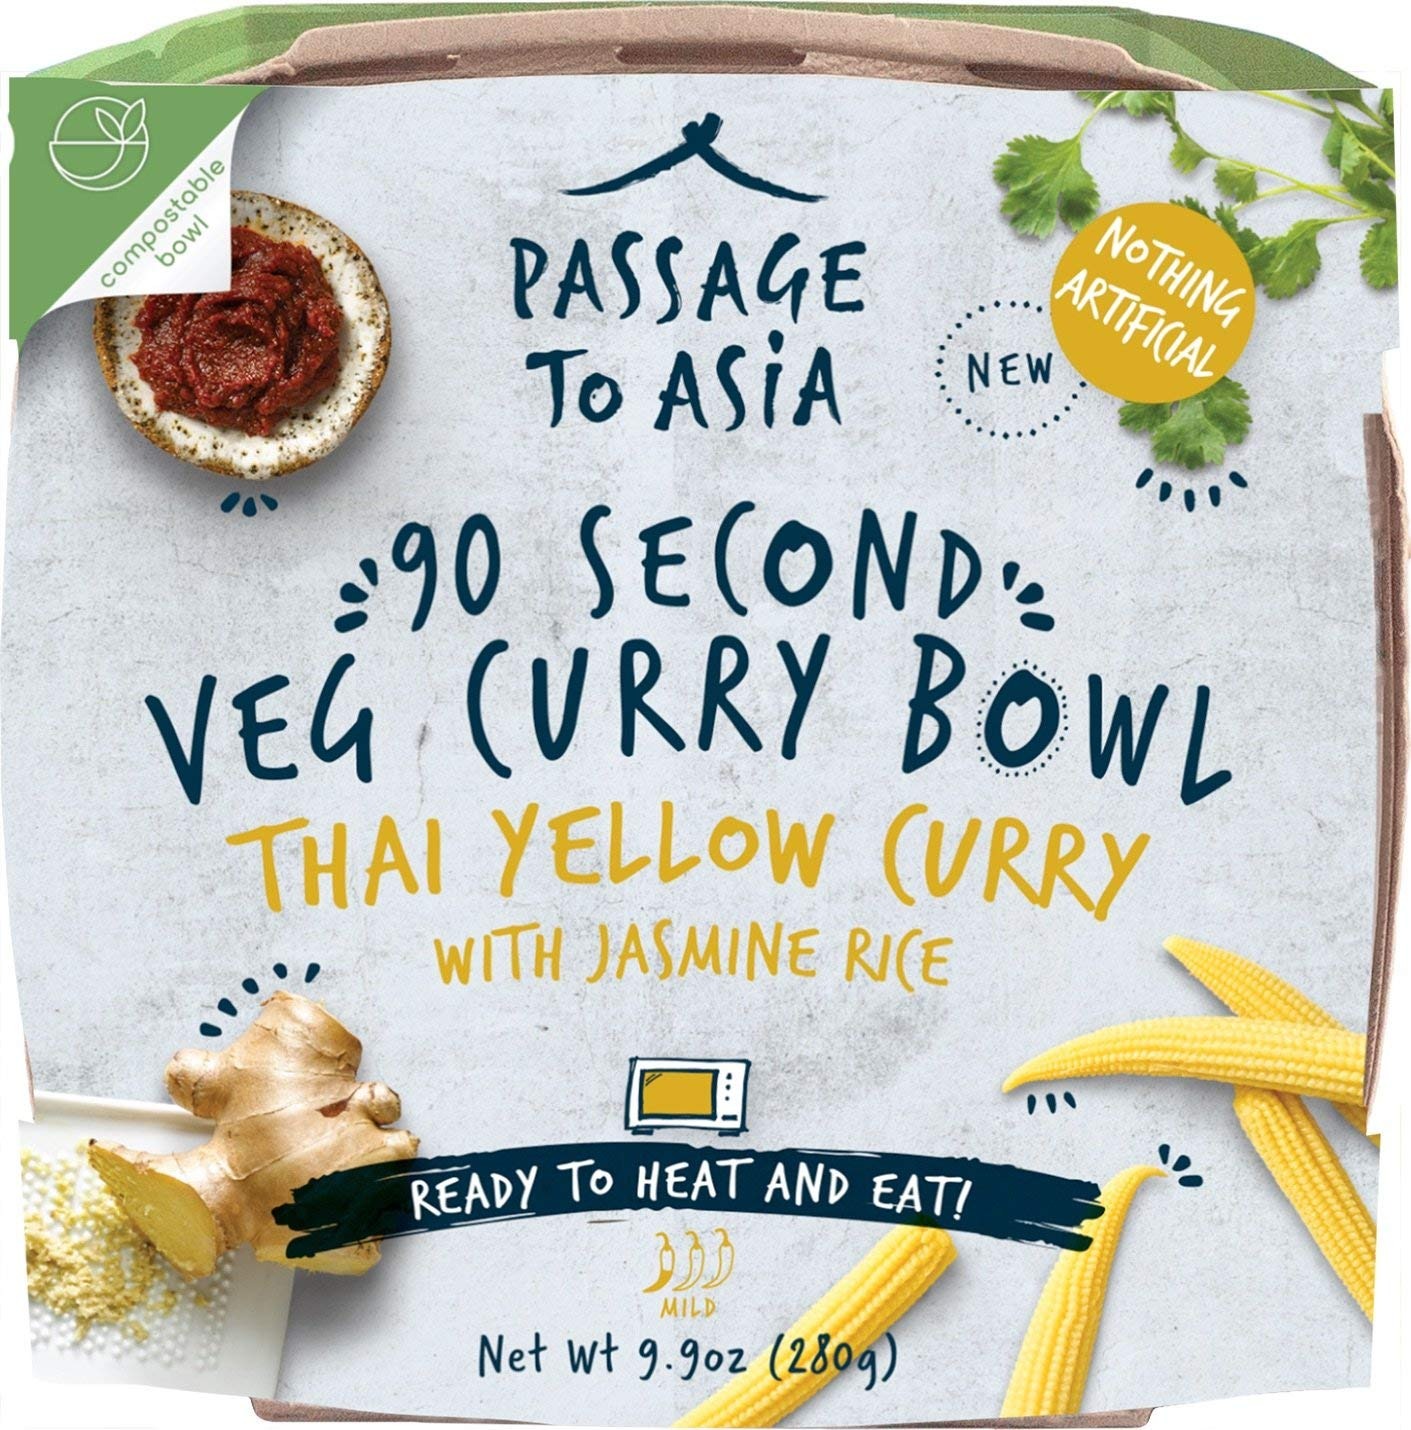
Item Name: Passage to Asia Ready to Eat Meals - Thai Yellow Curry with Jasmine Rice - Vegetarian Thai Curry Bowl - Microwave Meals in 90 Seconds - 1 pack
Bullet Point 1: Nothing Artificial, Just Authentic Flavors – Made with wholesome ingredients, this Yellow Thai Curry has no artificial colors, flavors, or preservatives, delivering pure and delicious prepared food.
Bullet Point 2: Ready to Eat Meals in 90 Seconds – Enjoy a flavorful, microwave meal with authentic Thai curry in just 90 seconds, ideal for anyone seeking prepared meals ready to eat without the wait.
Bullet Point 3: Restaurant-Quality Taste – Experience the rich, aromatic flavors of traditional Thai curry, ensuring every bite of this prepared meal is a treat for your taste buds.
Bullet Point 4: Vegetarian-Friendly: This curry bowl is packed with a flavorful combination of rice and vegetables, making it a perfect option for vegetarians who want a quick, wholesome meal.
Bullet Point 5: Perfect for Ready-to-Eat Convenience: Whether you're looking for prepared meals or quick microwave meals, Passage to Asia delivers restaurant-quality meals ready to eat, saving you time without compromising on taste.
Value: 9.87
Unit: Fl Oz

Price: 6.19